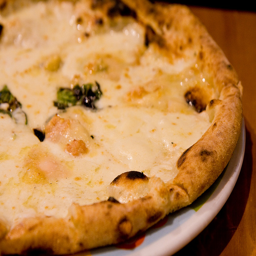
A picture of a plate of pizza on a table.
A broccoli and cheese pizza is on a table.
A close-up of a cheese pizza on a plate.
A cheesy pizza sits on a white plate.
A cheese pizza sits on plate for display.